Describe the emotion expressed in this image:  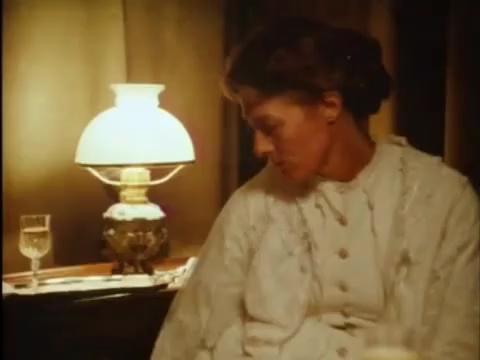
This person displays Pain, valence and arousal with high intensity.